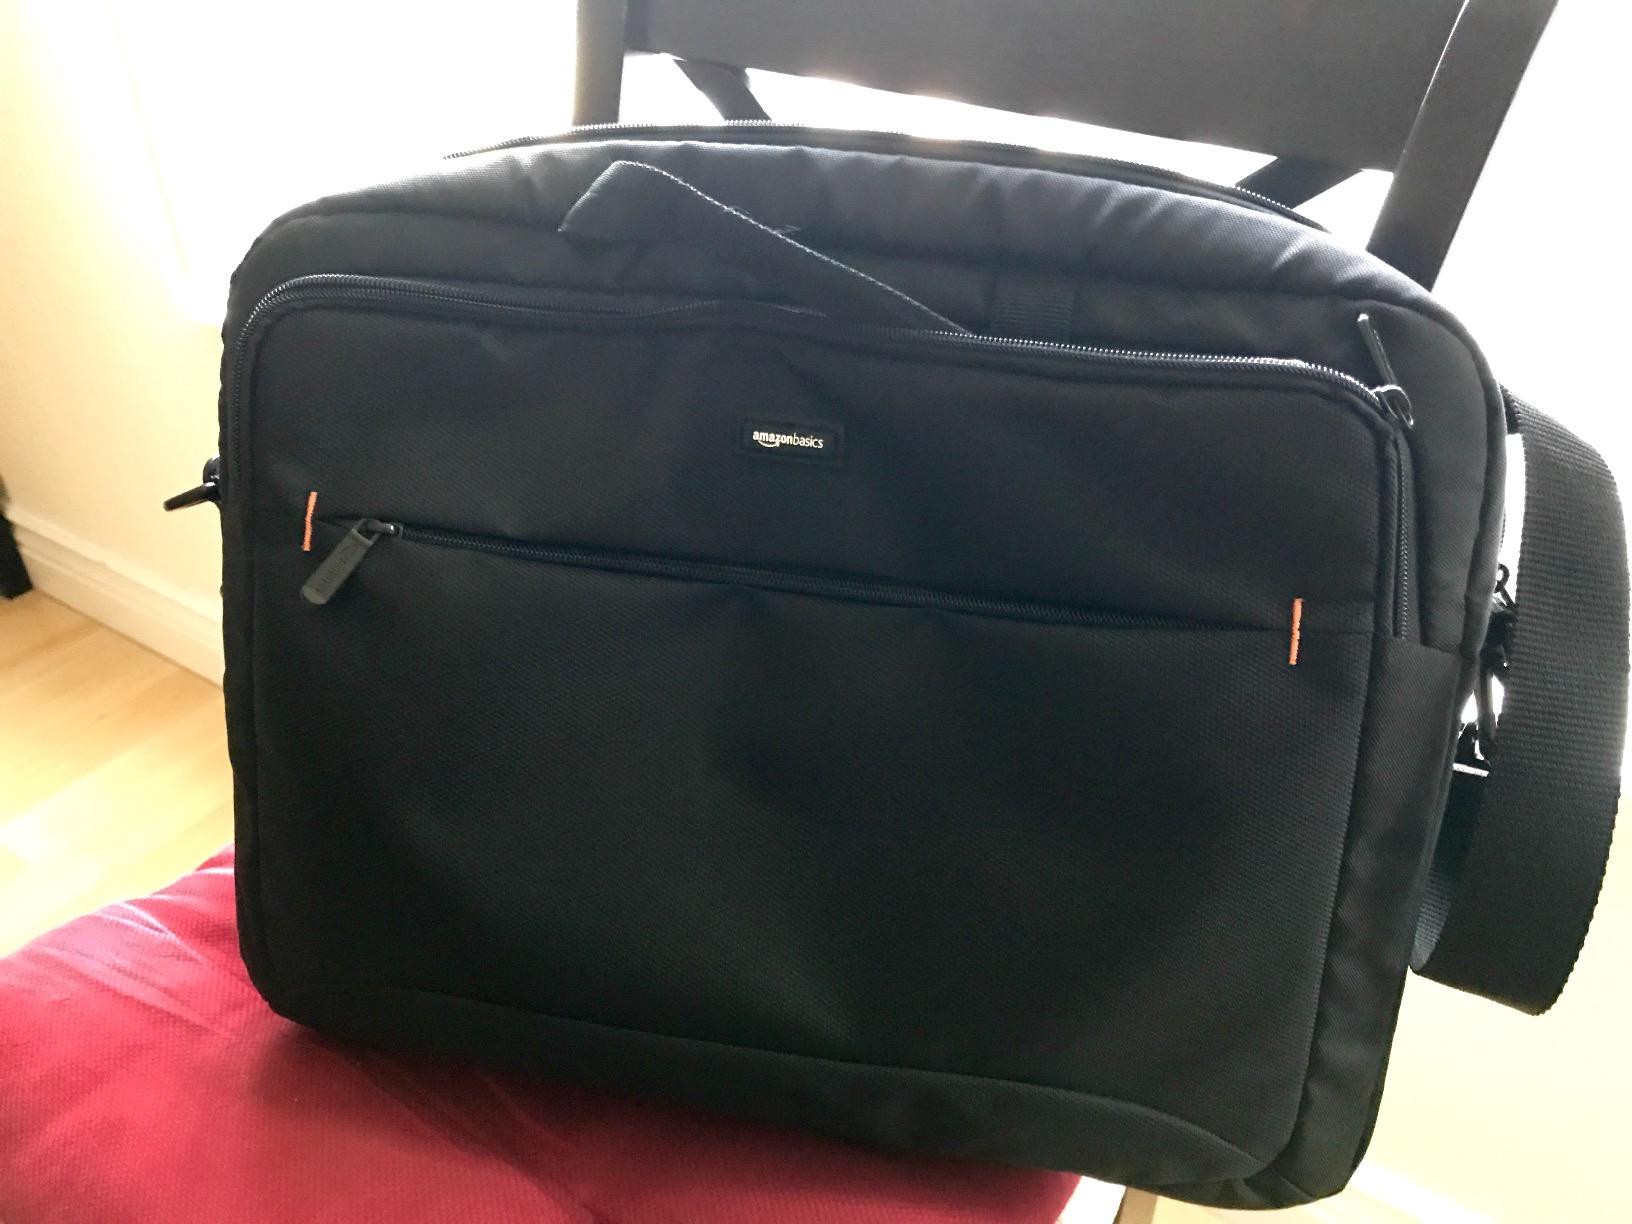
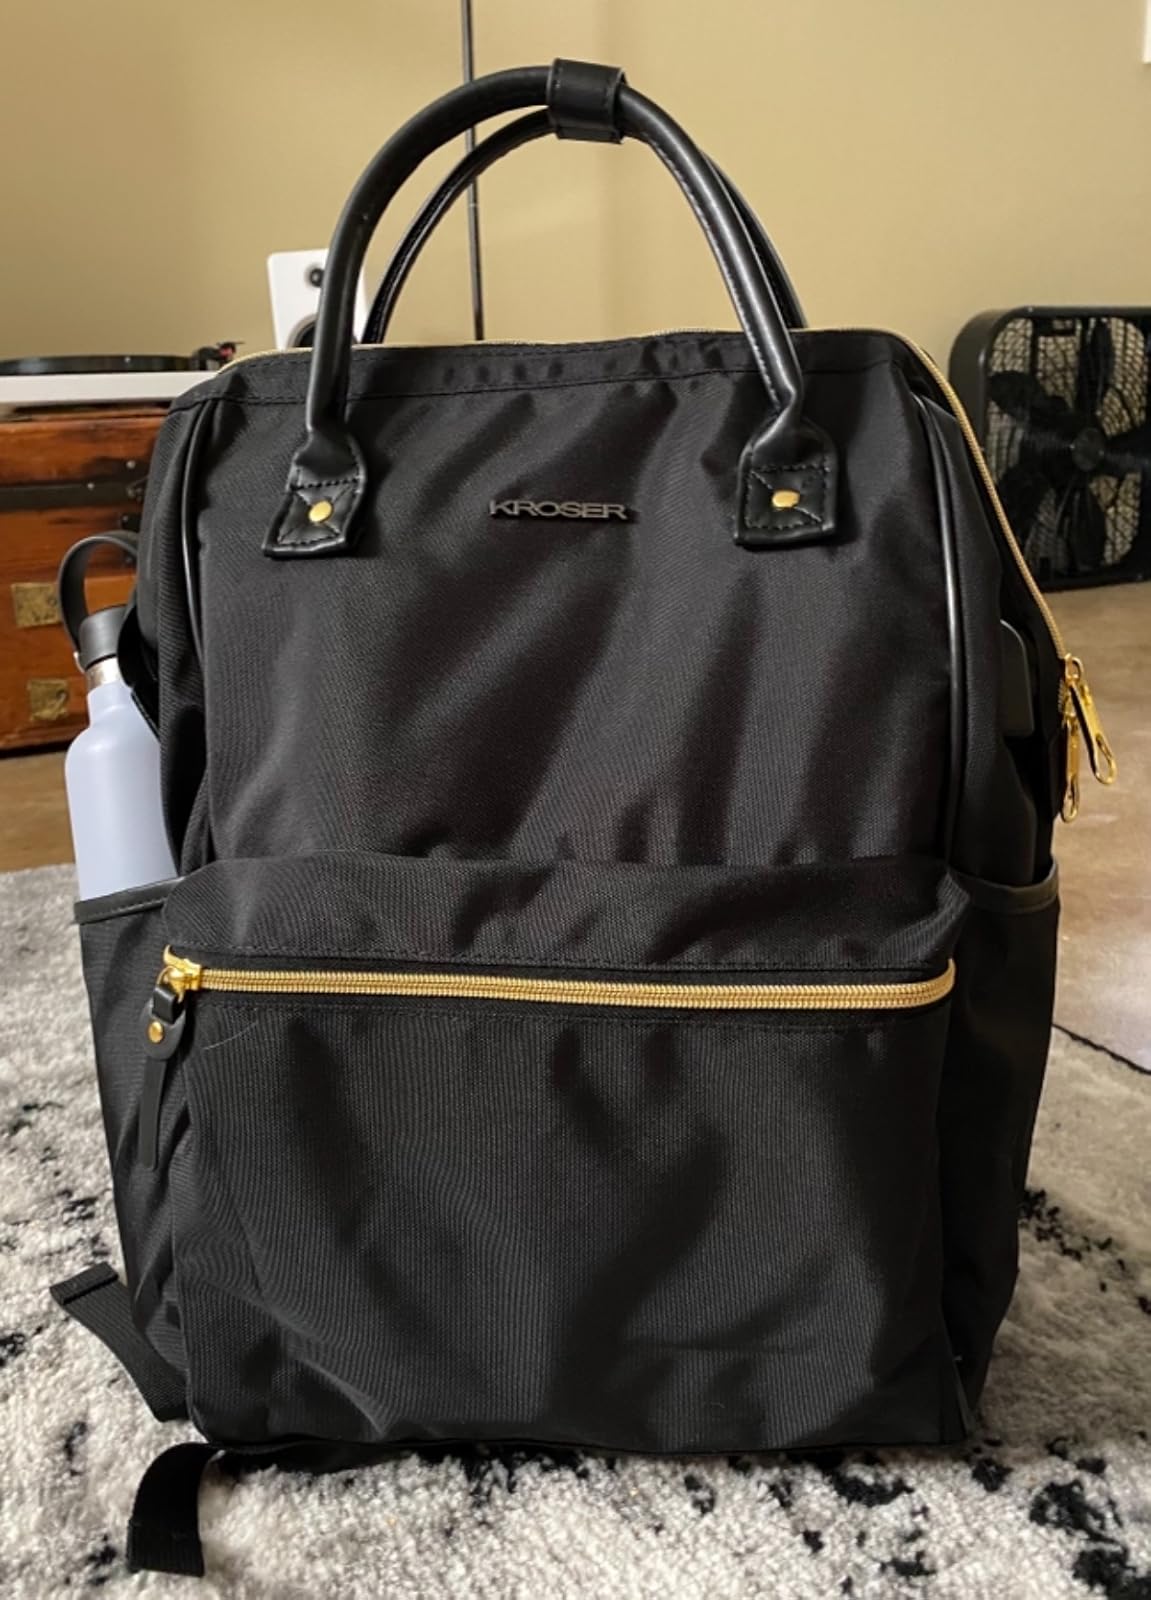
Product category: bag
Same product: no